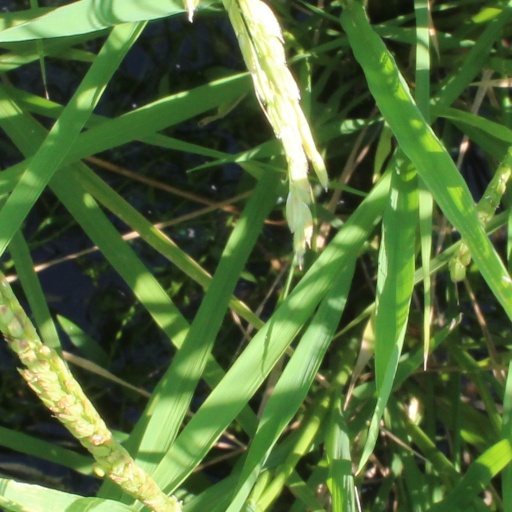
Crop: rice